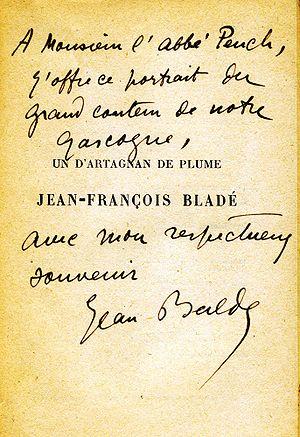
Dédicace autographe de Jean Balde sur son livre “Un d'Artagnan de plume, Jean-François Bladé”
Jean François Marie Zéphyrin Bladé, dit Jean-François Bladé, né à Lectoure le 15 novembre 1827 et mort à Paris le 30 avril 1900, est un magistrat, historien et folkloriste français. Son œuvre majeure est sa collecte des traditions orales de la Gascogne.
Jeanne Marie Bernarde Alleman, est une écrivaine française, qui a écrit l'ensemble de son œuvre sous le pseudonyme de « Jean Balde », en hommage à son grand-oncle, Jean-François Bladé.